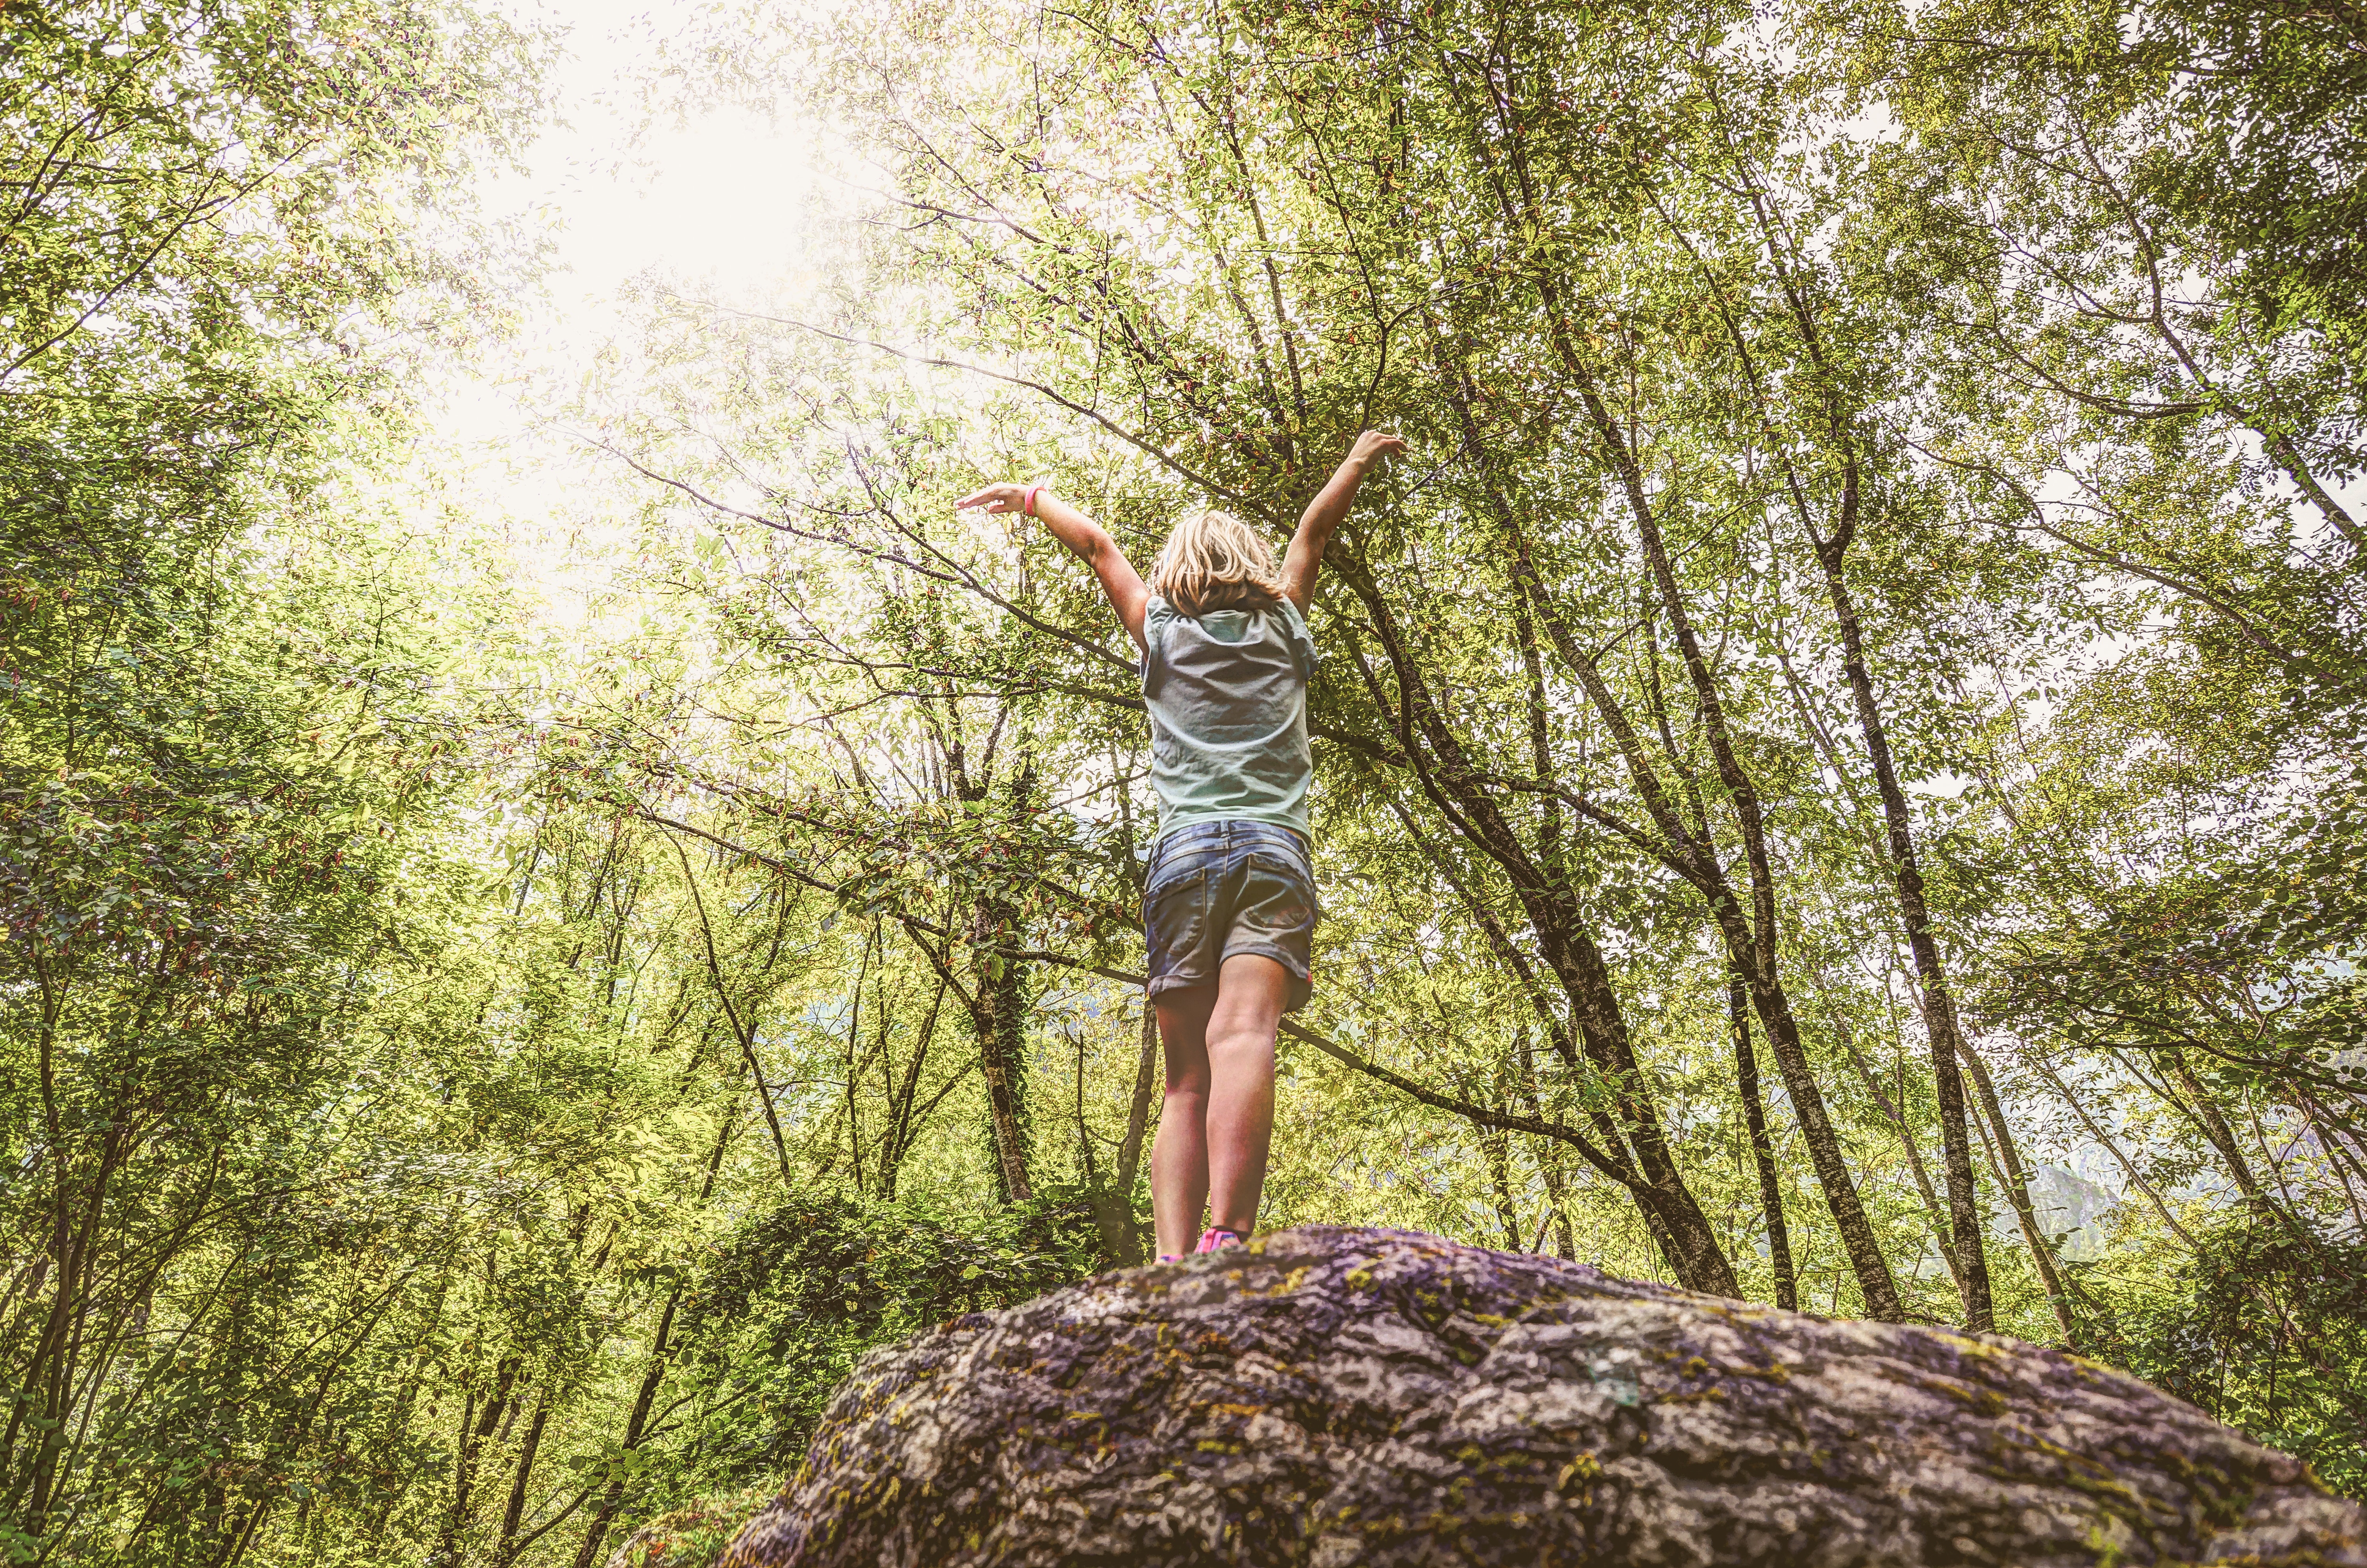
People in nature, tree, nature, green, natural environment, forest, natural landscape, wilderness, grass, woody plant, rock, sunlight, old growth forest, plant, fun, woodland, jungle, photography, adventure, dress, branch, landscape, trunk, valdivian temperate rain forest, happy